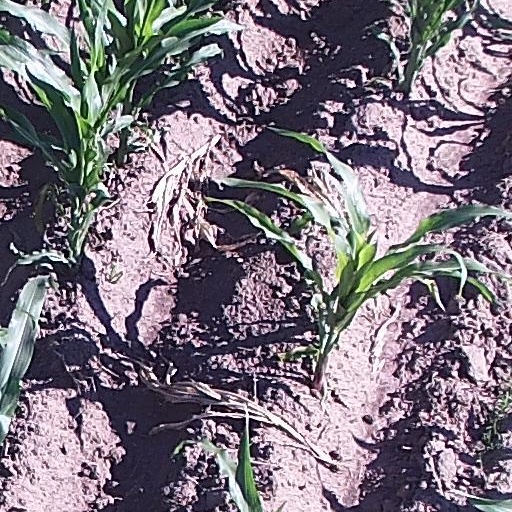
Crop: maize; corn